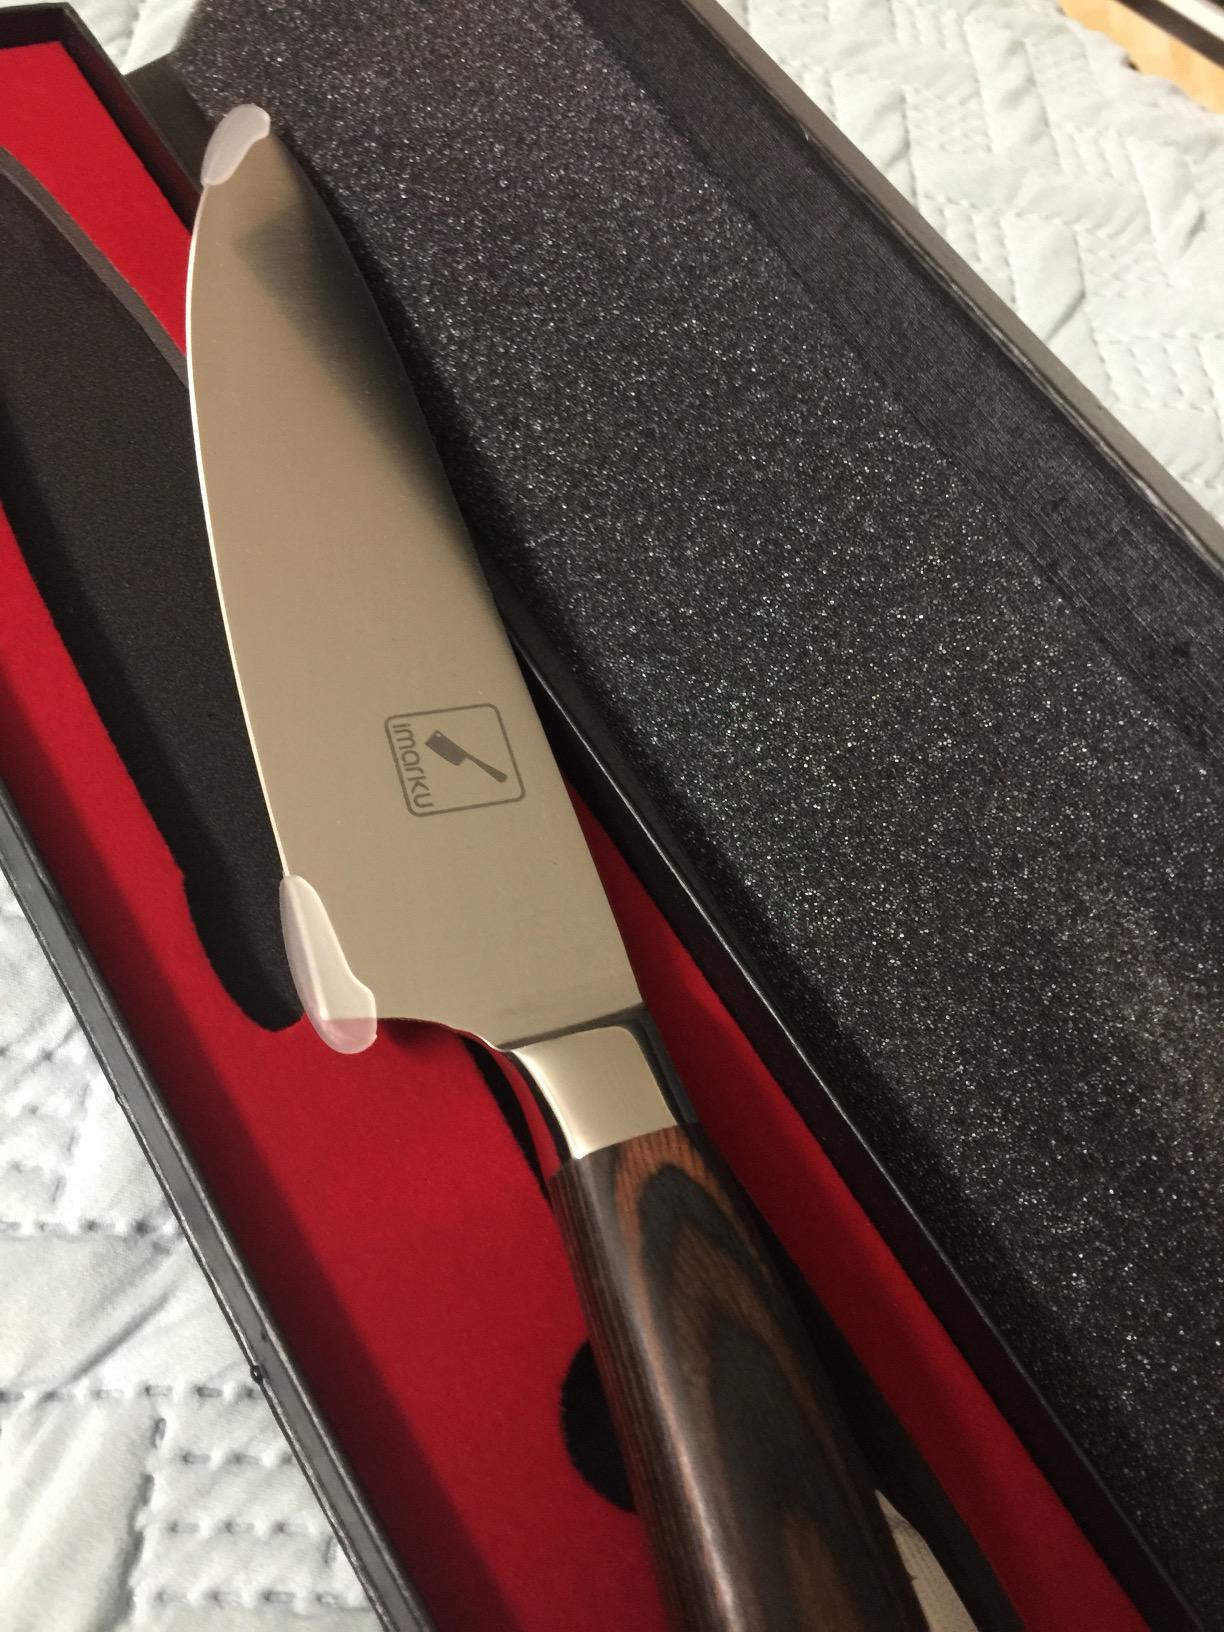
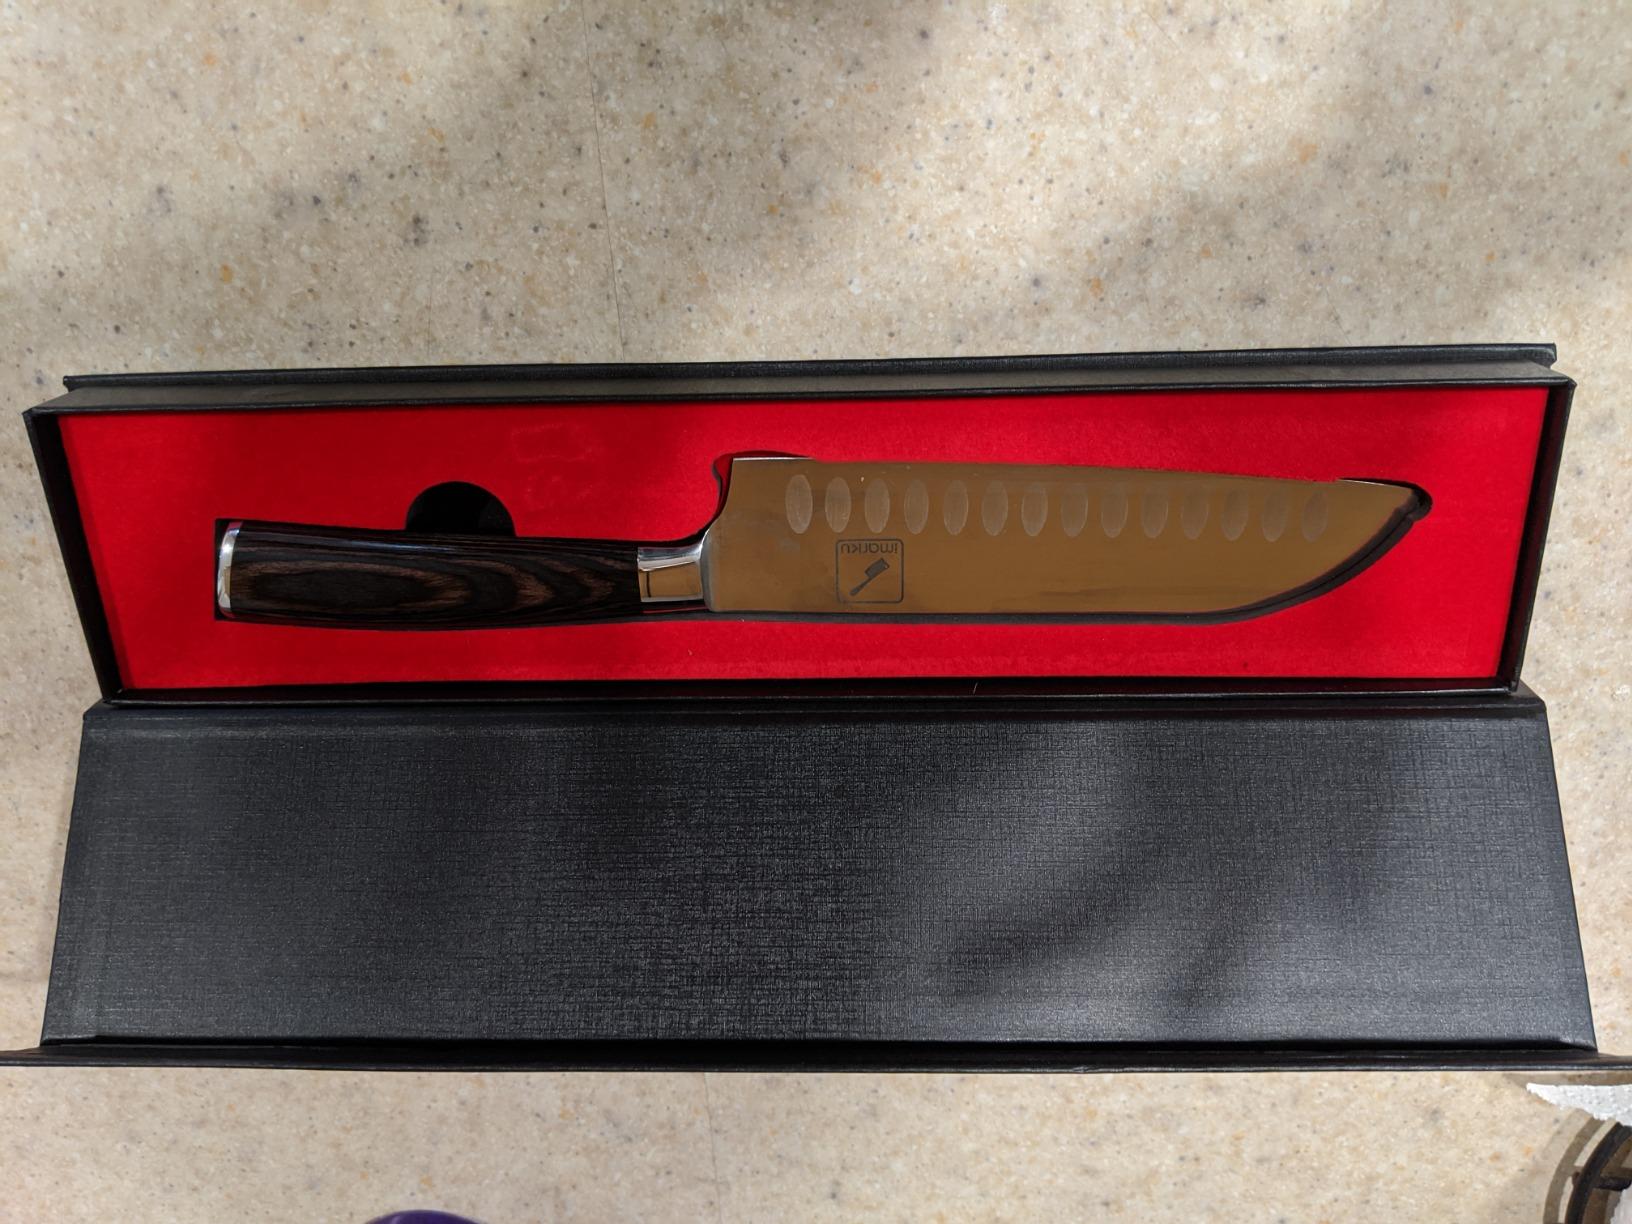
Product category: items_knife
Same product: no